Human interactions with molluscs

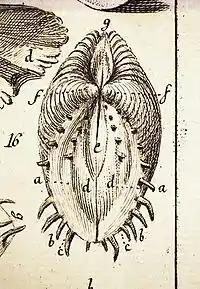
Linnaeus's drawing of ""Venus dione"" in his "Fundamenta Testaceologiae", 1771

The traditional belief that giant clams can trap the leg of a person between its valves, thus causing drowning, is a myth.